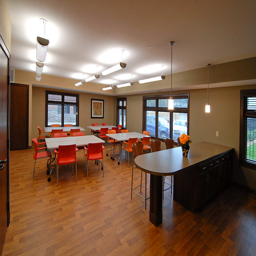
residents at person love the craft room !